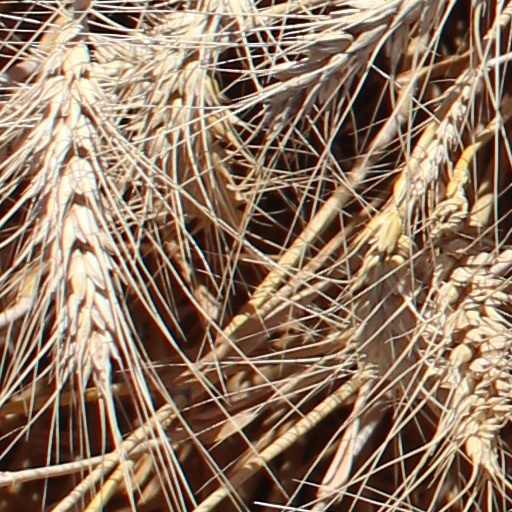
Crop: wheat